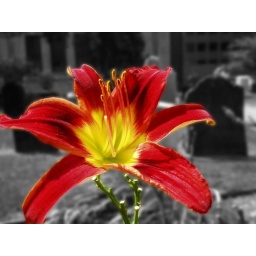
More Trinity Church in NYC, put into photoshop to create the color on black and white effect.